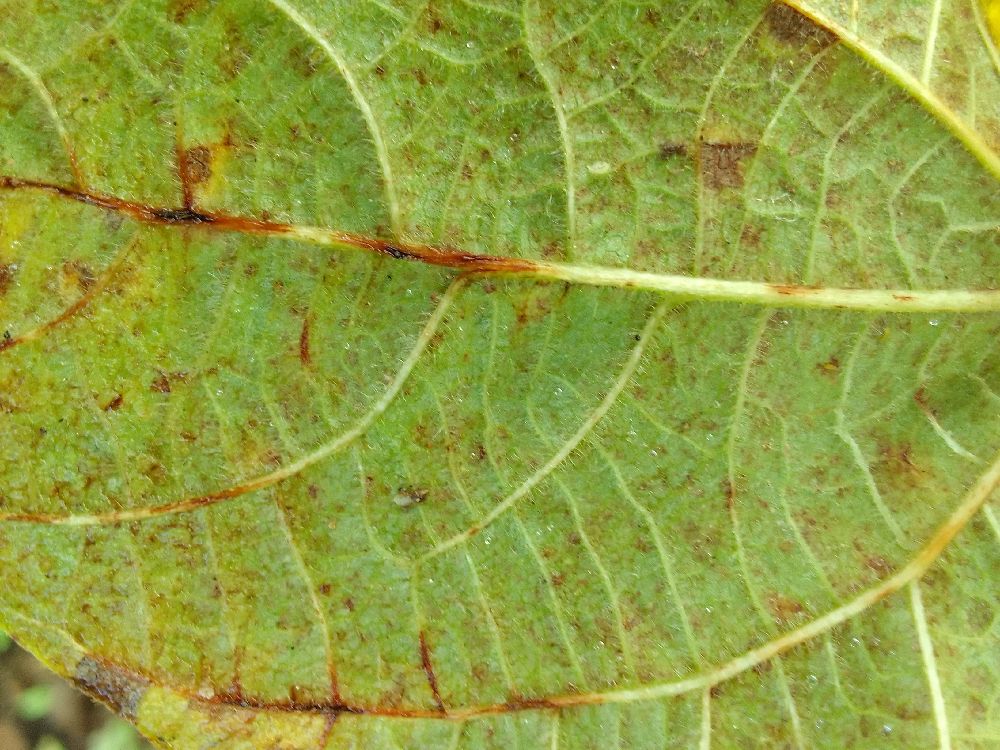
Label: anthracnose